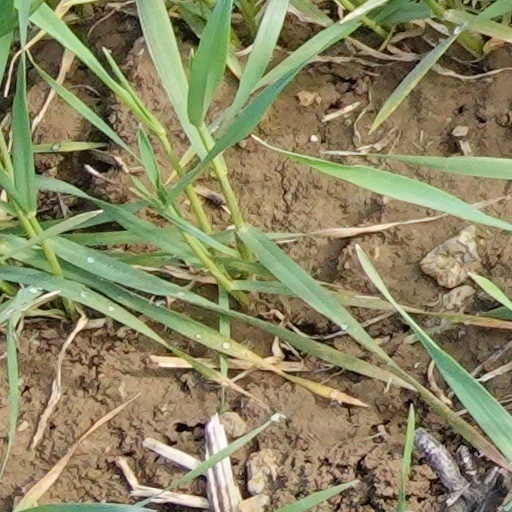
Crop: wheat